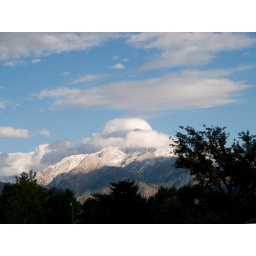
It looked as if someone put a big white bowl right over the top of the mountain!